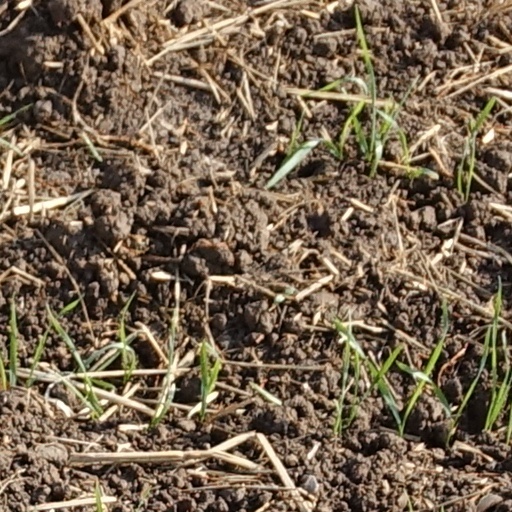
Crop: wheat